Ecuador

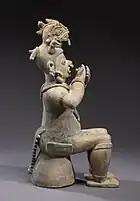
Figure of the Jama Coaque culture (300 BCE-800 CE) (from Manabí Province). Walters Art Museum.

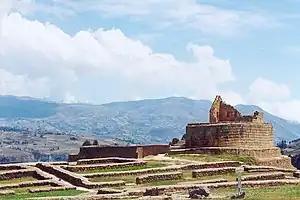
Ruins of Ingapirca, was an outpost and supplier for the Incan troops, and also was a coricancha, a place of worship to the Sun (Inti), the main god.

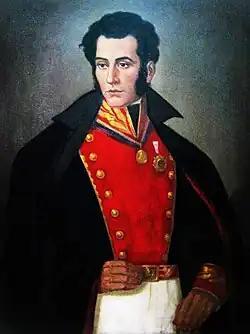
Venezuelan independence hero Antonio José de Sucre

Various peoples had settled in the area of future Ecuador before the arrival of the Incas. The archeological evidence suggests that the Paleo-Indians' first dispersal into the Americas occurred near the end of the last glacial period, around 16,500–13,000 years ago. The first people who reached Ecuador may have journeyed by land from North and Central America or by boat down the Pacific Ocean coastline.